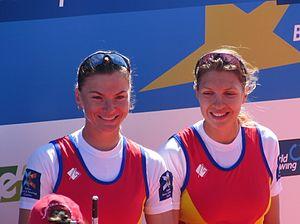
Laura Oprea est une rameuse roumaine, né le 19 février 1994.
Mădălina Bereș est une rameuse roumaine, née le 3 juillet 1993.